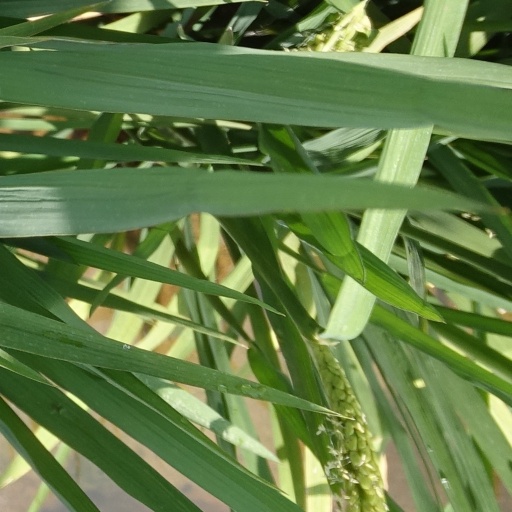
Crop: rice